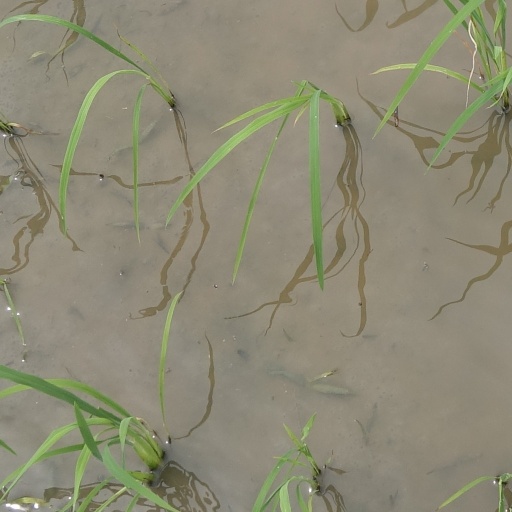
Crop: rice